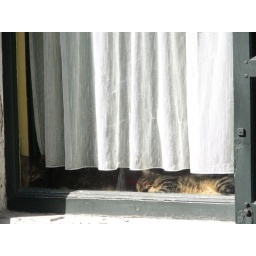
cats in the window